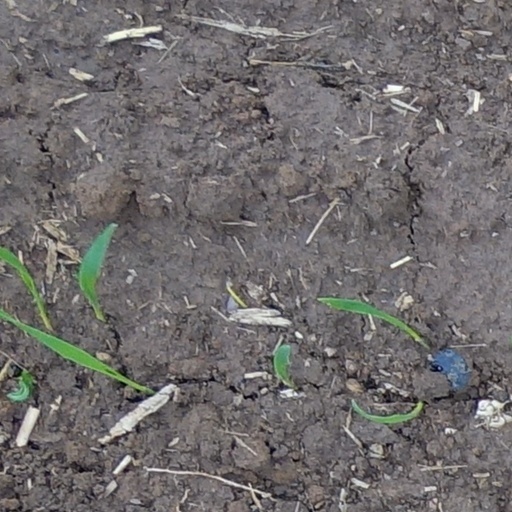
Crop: wheat